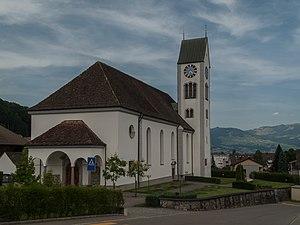
Tuggen est une commune suisse du canton de Schwytz, située dans le district de March.